Rieselfeld

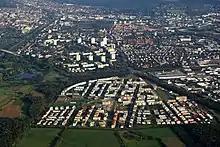
Rieselfeld (October 2007)

Since the site was owned by the city funding for planning and development costs was raised through the sale of the site itself. The initial costs currently amount to 145 million euros, of which 85 million were offset by the sale of the site. The Rieselfeld Project was coordinated by the building department, specifically the newly founded group called “Projektgruppe Rieselfeld”. The development of the site was undertaken by commercial building contractors as well as private property developers, that is to say a collaborative association. In order to prevent an area of homogenous buildings, each investor was only allowed to build 40 housing units in one area, which equals three building plots.